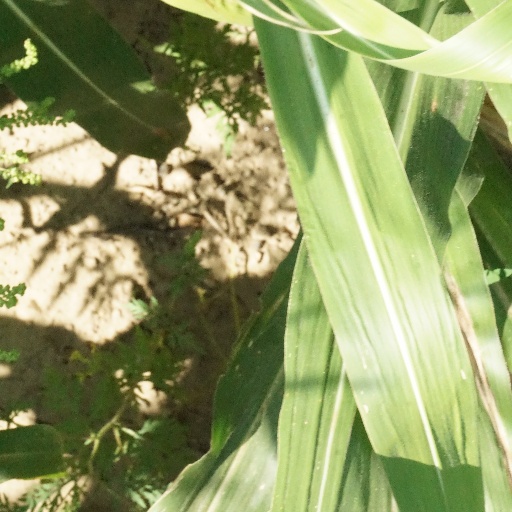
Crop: maize; corn